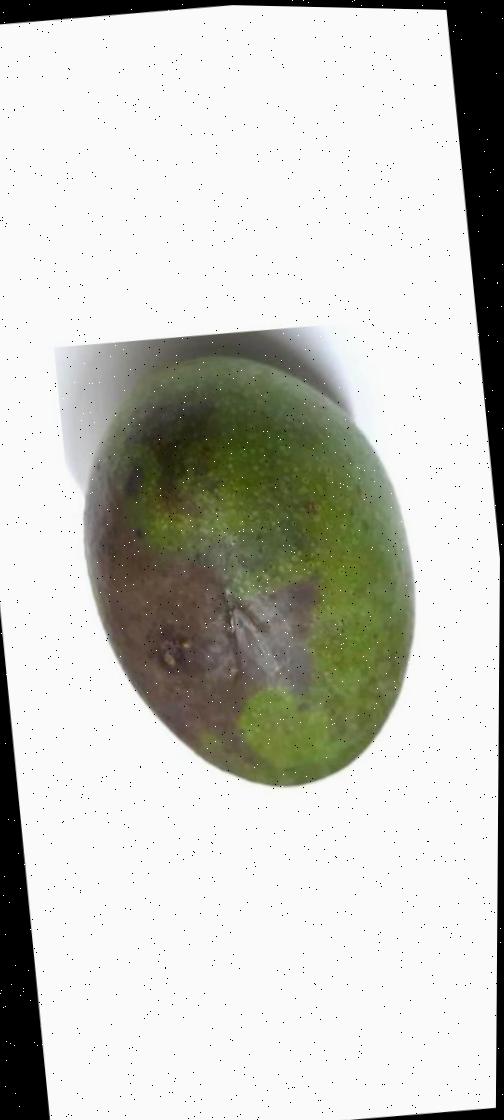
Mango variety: Ashshina Zhinuk